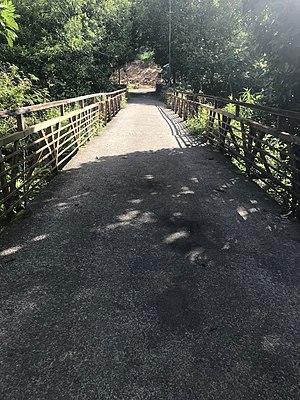
Pont du bassin de la paix
Le bassin la Paix est un point d'eau de l'île de La Réunion. Alimenté par plusieurs cascades, il est situé à environ 50 mètres d'altitude sur le cours de la rivière des Roches, un fleuve côtier qui se jette dans l'océan Indien. Il est situé à la frontière des communes de Bras-Panon à l'ouest et Saint-Benoît à l'est.